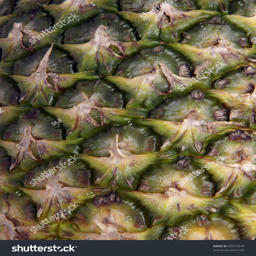
close up of a pineapple showing texture and detail .